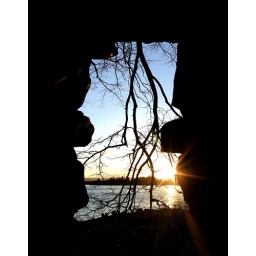
Through the window of a ruin, the sunset over the lake